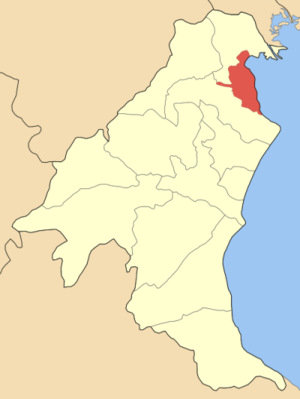
Méthone était une cité de Grèce antique en Piérie.